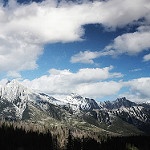
Scene: Outdoor